Prague astronomical clock

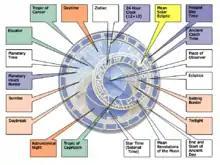
Functions noted

The Orloj suffered heavy damage on 7 and especially 8 May 1945, during the Prague uprising, when the Nazis fired on the south-west side of the Old Town Square from several armoured vehicles in an unsuccessful attempt to destroy one of the centers of the uprising. The hall and nearby buildings burned, along with the wooden sculptures on the clock and the calendar dial face made by Josef Mánes. After significant effort, the machinery was repaired, the wooden Apostles restored by Vojtěch Sucharda, and the Orloj started working again in 1948.